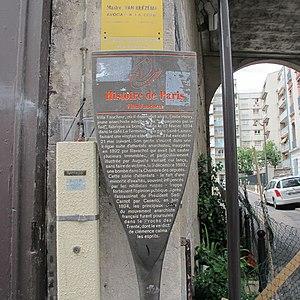
Panneau Histoire de Paris
Les panneaux « Histoire de Paris » sont des panneaux d'information installés dans les rues de Paris devant certains des monuments parisiens.
La villa Faucheur est une voie privée du 20ᵉ arrondissement de Paris située dans le quartier de Belleville.